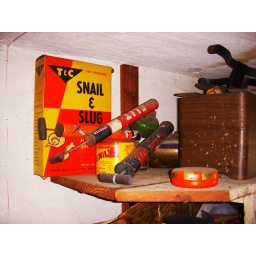
Working in a house and come across this stuff on a shelf in the garage.